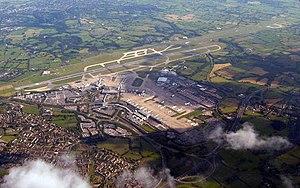
Cet article dresse une liste des aéroports les plus fréquentés du Royaume-Uni, des Îles Anglo-Normandes et de l'Île de Man, en termes de trafic total de passagers, établie à partir des données de la Civil Aviation Authority. Pour une liste complète des aéroports du Royaume-Uni, voir Liste des aéroports du Royaume-Uni.
L'aéroport international de Manchester est un aéroport britannique, qui est situé au sud de l'agglomération de Manchester, dans le Nord-Ouest de l'Angleterre. C'est le quatrième aéroport du Royaume-Uni, après les trois grands aéroports de Londres : Londres-Heathrow, Londres-Gatwick, et Londres-Stansted. Il y avait 22 112 625 passagers en 2007, dont 18 668 212 passagers internationaux, ce qui le place au 22ᵉ rang des aéroports internationaux, avant l'aéroport international Pearson de Toronto et l'aéroport international de Los Angeles.